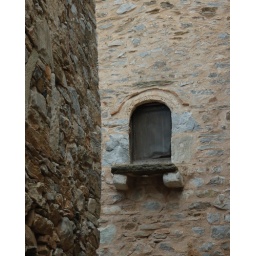
Window in stone building